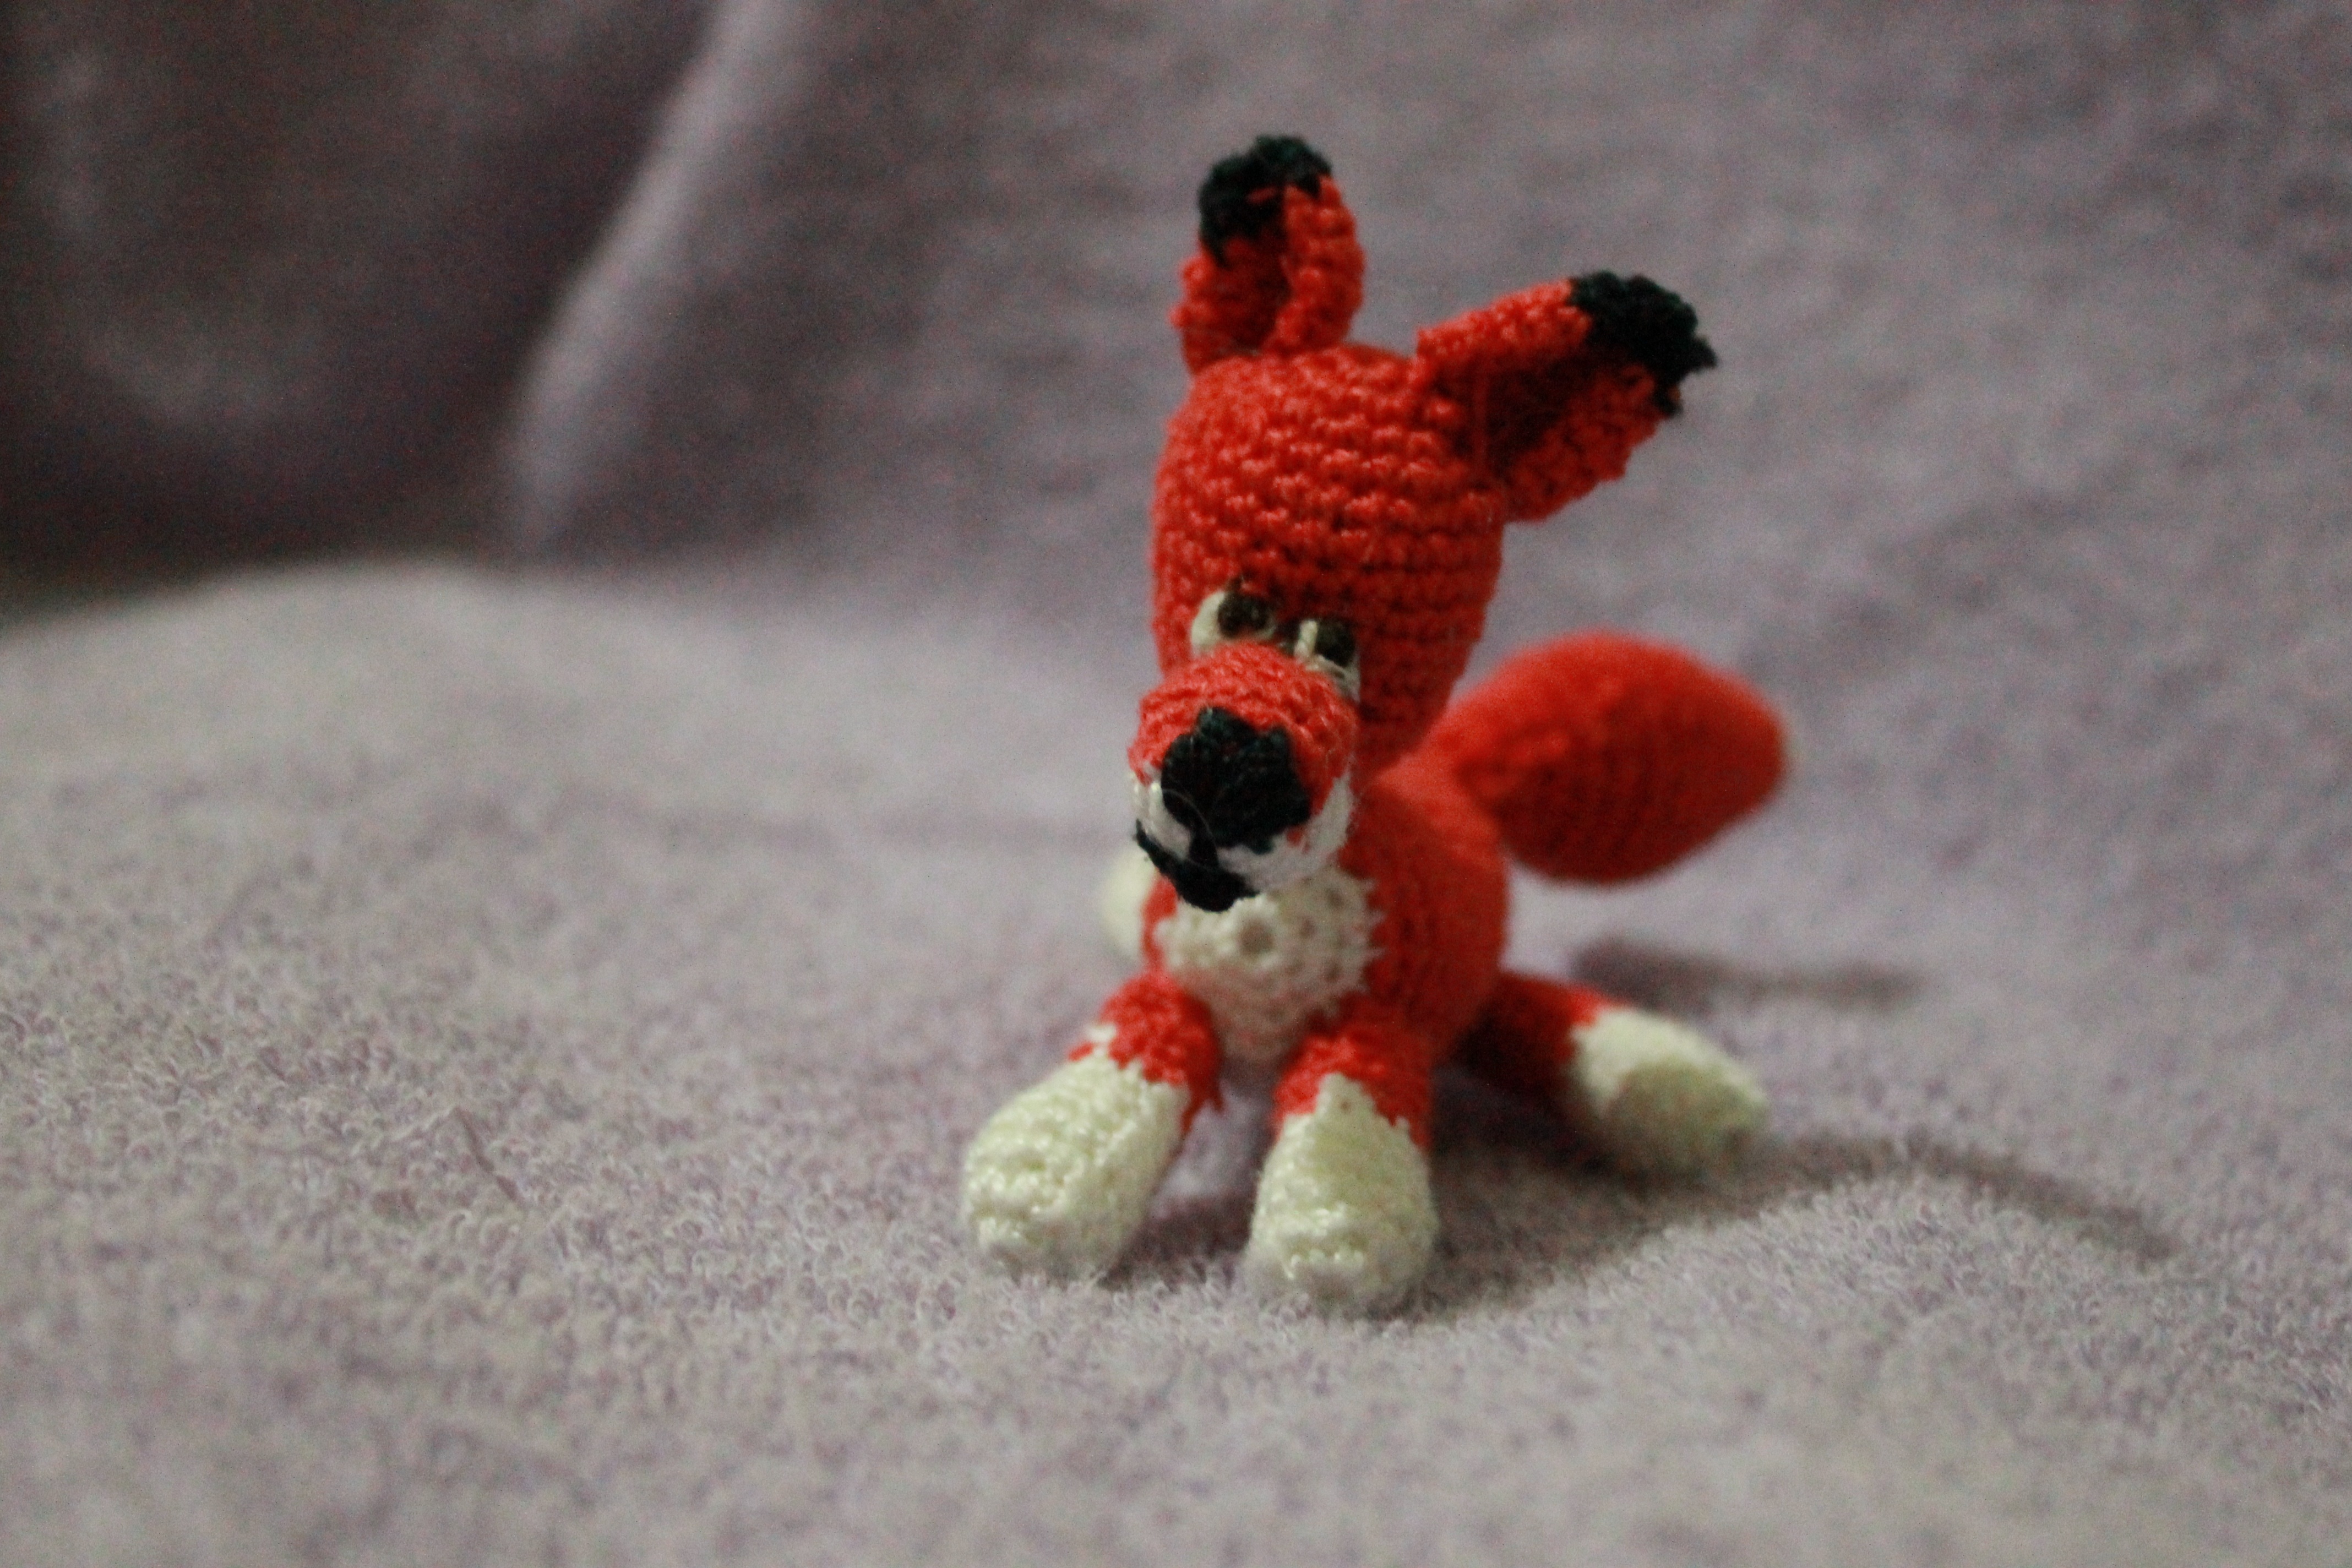
red, small, fox, toy, crochet, art, handmade, adorable, goldfish, stuffed toy